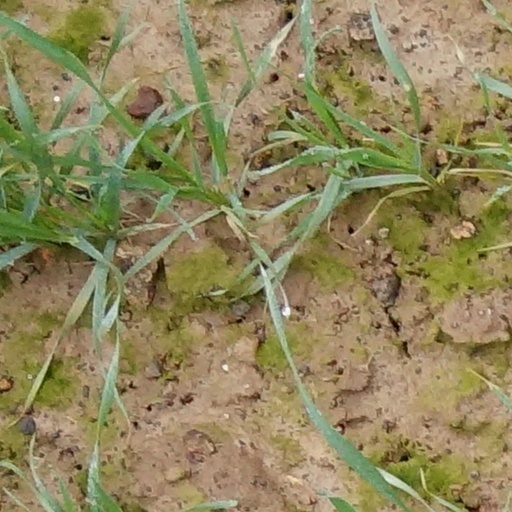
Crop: wheat